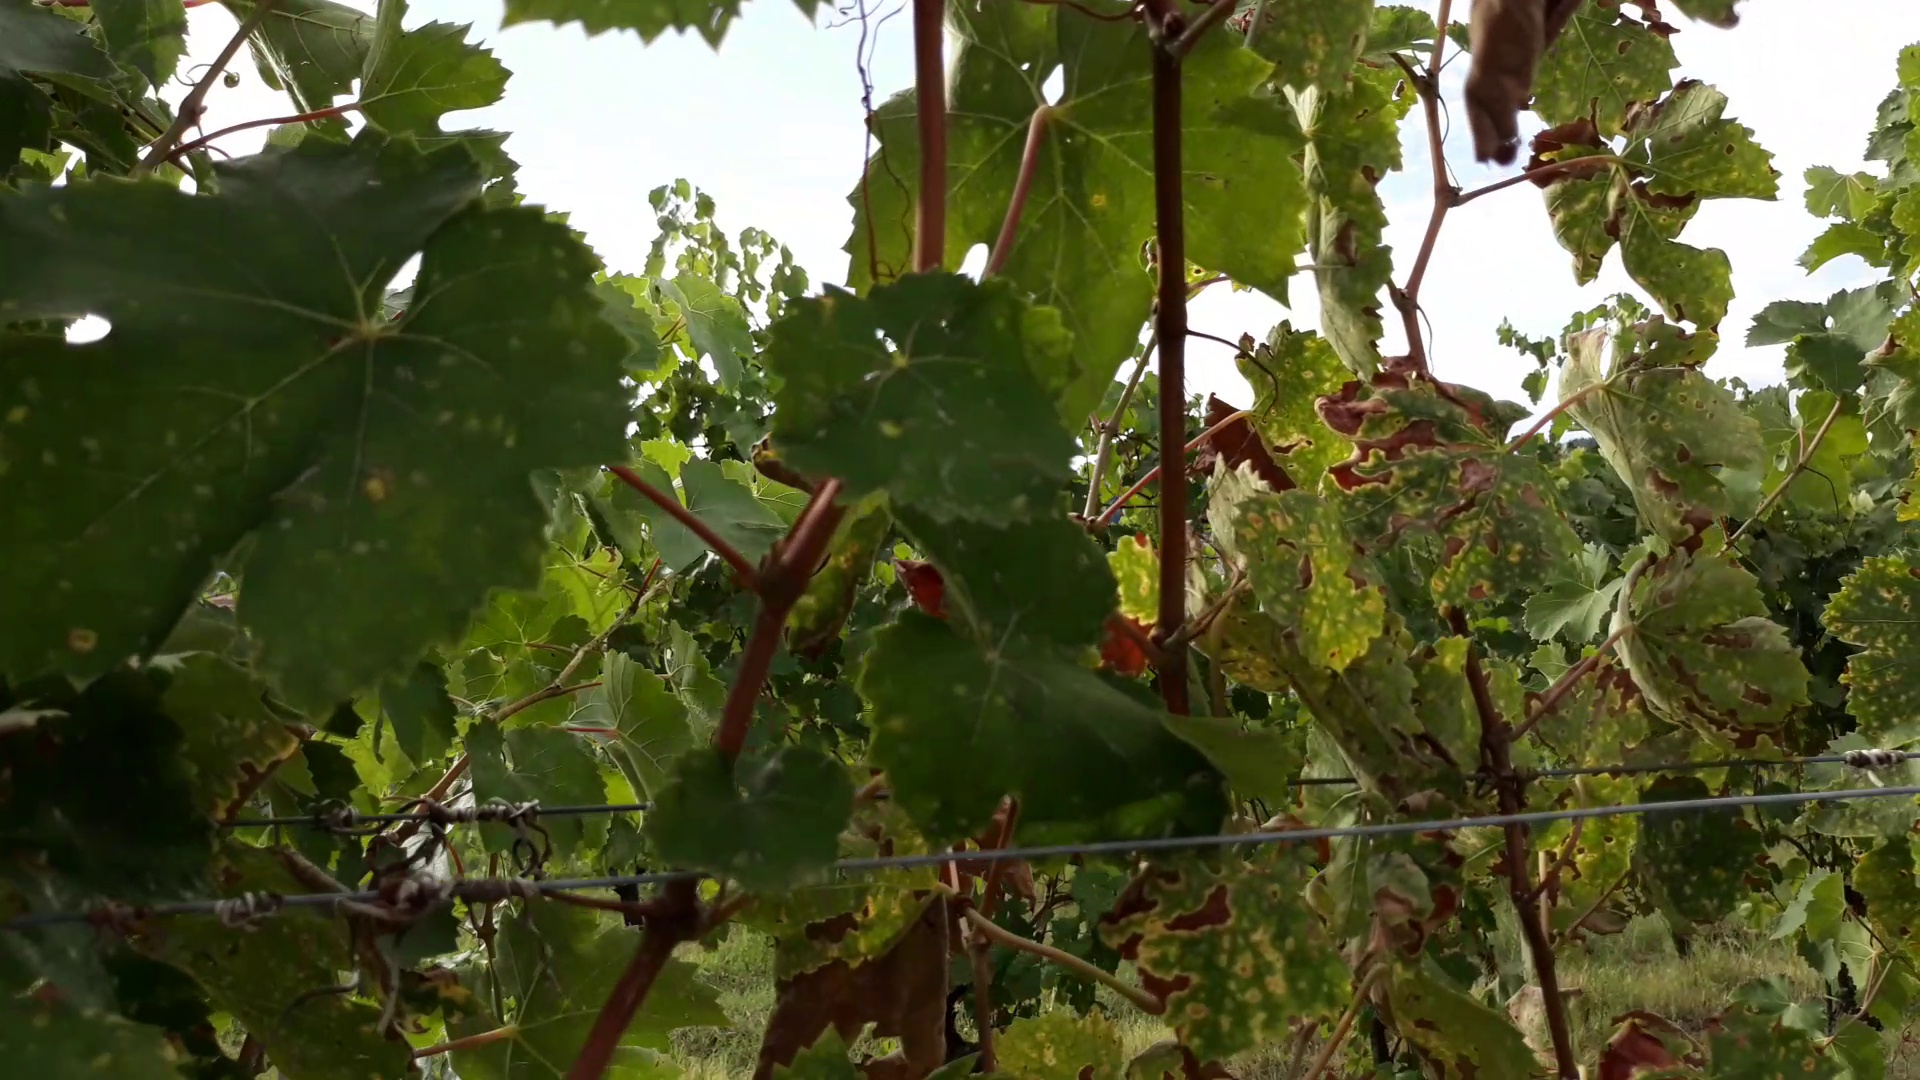
Label: esca